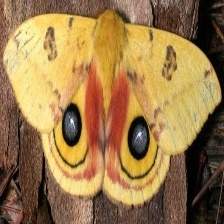
Species: IO MOTH